St Augustine's Abbey

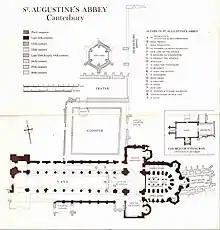
Plan of the Abbey showing the different building periods

Following the Norman Conquest of England in 1066, William the Conqueror confiscated landed estates, but he respected Church property. At St Augustine's Abbey, the Anglo-Saxon buildings were completely reconstructed in the form of a typical Norman Benedictine monastery. By 1100, all the original buildings had disappeared under a Romanesque edifice. There was further rebuilding as a result of the great fire in 1168. The fire's destruction accounts for the paucity of historical records for the preceding period.